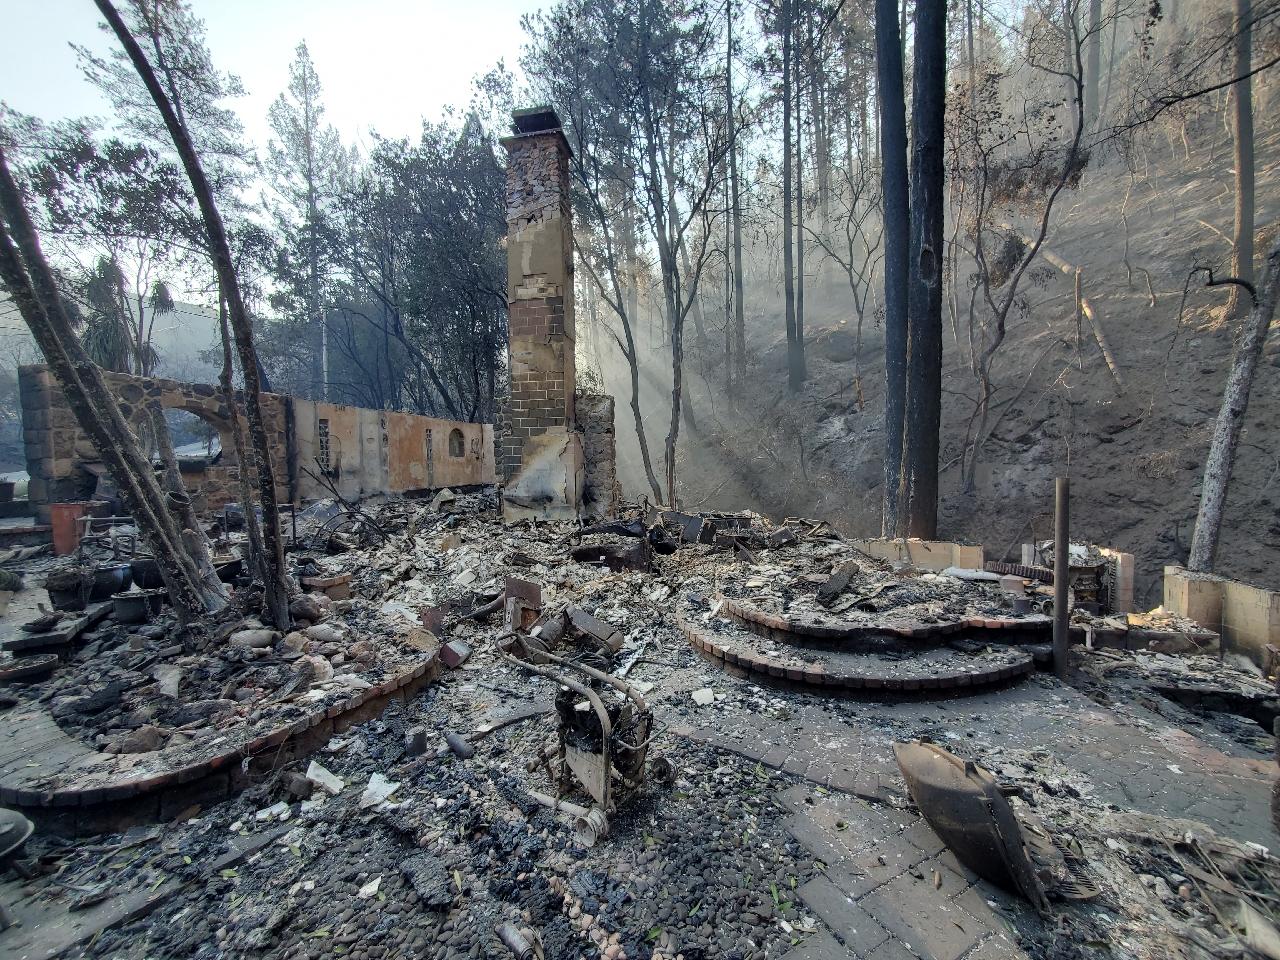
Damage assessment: destroyed